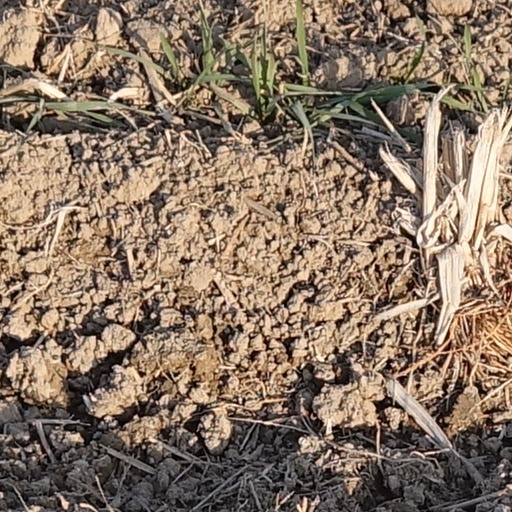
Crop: wheat